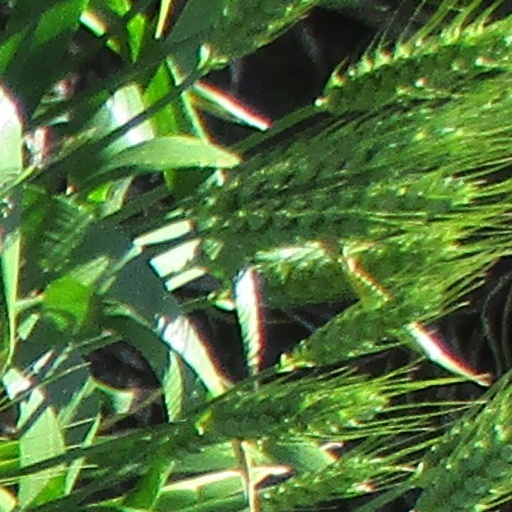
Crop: wheat